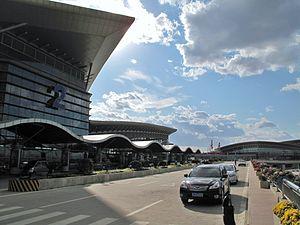
L'aéroport international de Taiyuan Wusu est un aéroport desservant Taiyuan, la capitale du Shanxi en Chine. C'est l'aéroport le plus important de cette province ; il est situé à quinze kilomètres de la ville de Taiyuan.